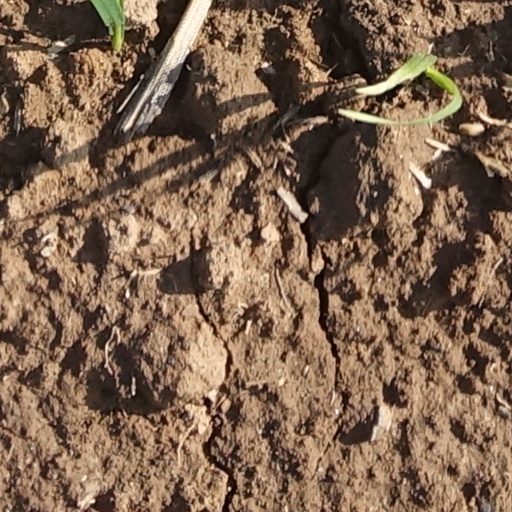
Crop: wheat